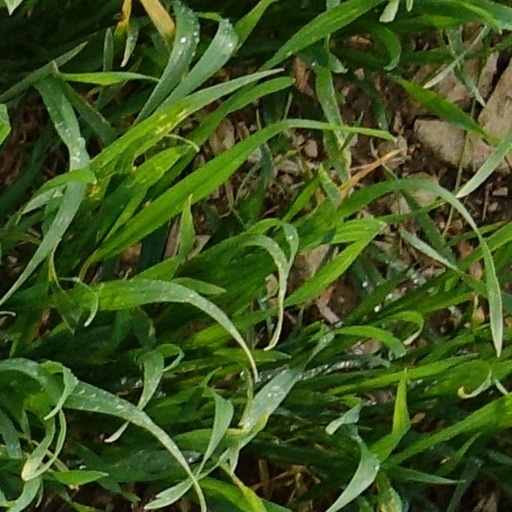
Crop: wheat